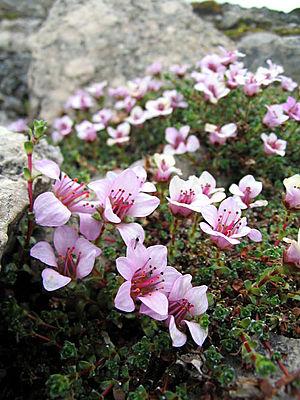
Le mont Ventoux est un sommet situé dans le département français de Vaucluse en région Provence-Alpes-Côte d'Azur. Culminant à 1 910 mètres, il fait environ 25 kilomètres de long sur un axe est-ouest pour 15 kilomètres de large sur un axe nord-sud. Surnommé le Géant de Provence ou le mont Chauve, il est le point culminant des monts de Vaucluse et le plus haut sommet de Vaucluse. Son isolement géographique le rend visible sur de grandes distances. Il constitue la frontière linguistique entre le nord et le sud-occitan.
La terre du Nord, en russe : Северная Земля, Severnaïa Zemlia, est un archipel russe des mers de Kara et des Laptev, situé à environ 55 kilomètres au large de la péninsule sibérienne de Taïmyr. Le cap Arctique, tout au nord de l'île Komsomolets, est le seul point de l'archipel bordant l'océan Arctique. La Terre du Nord ne fut répertoriée qu'en 1913 et cartographiée en 1933, étant ainsi le dernier archipel au monde à être découvert. L'archipel, inhabité à l'exception d'une base arctique, est rattaché au kraï de Krasnoïarsk.